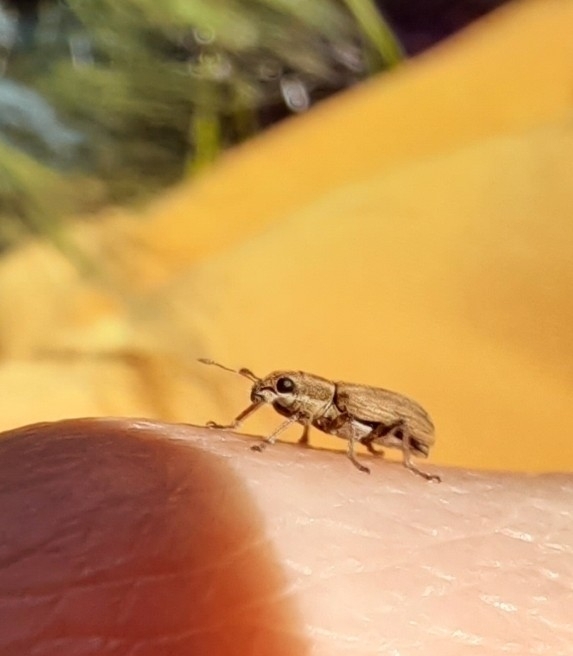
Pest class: pea_leaf_weevil